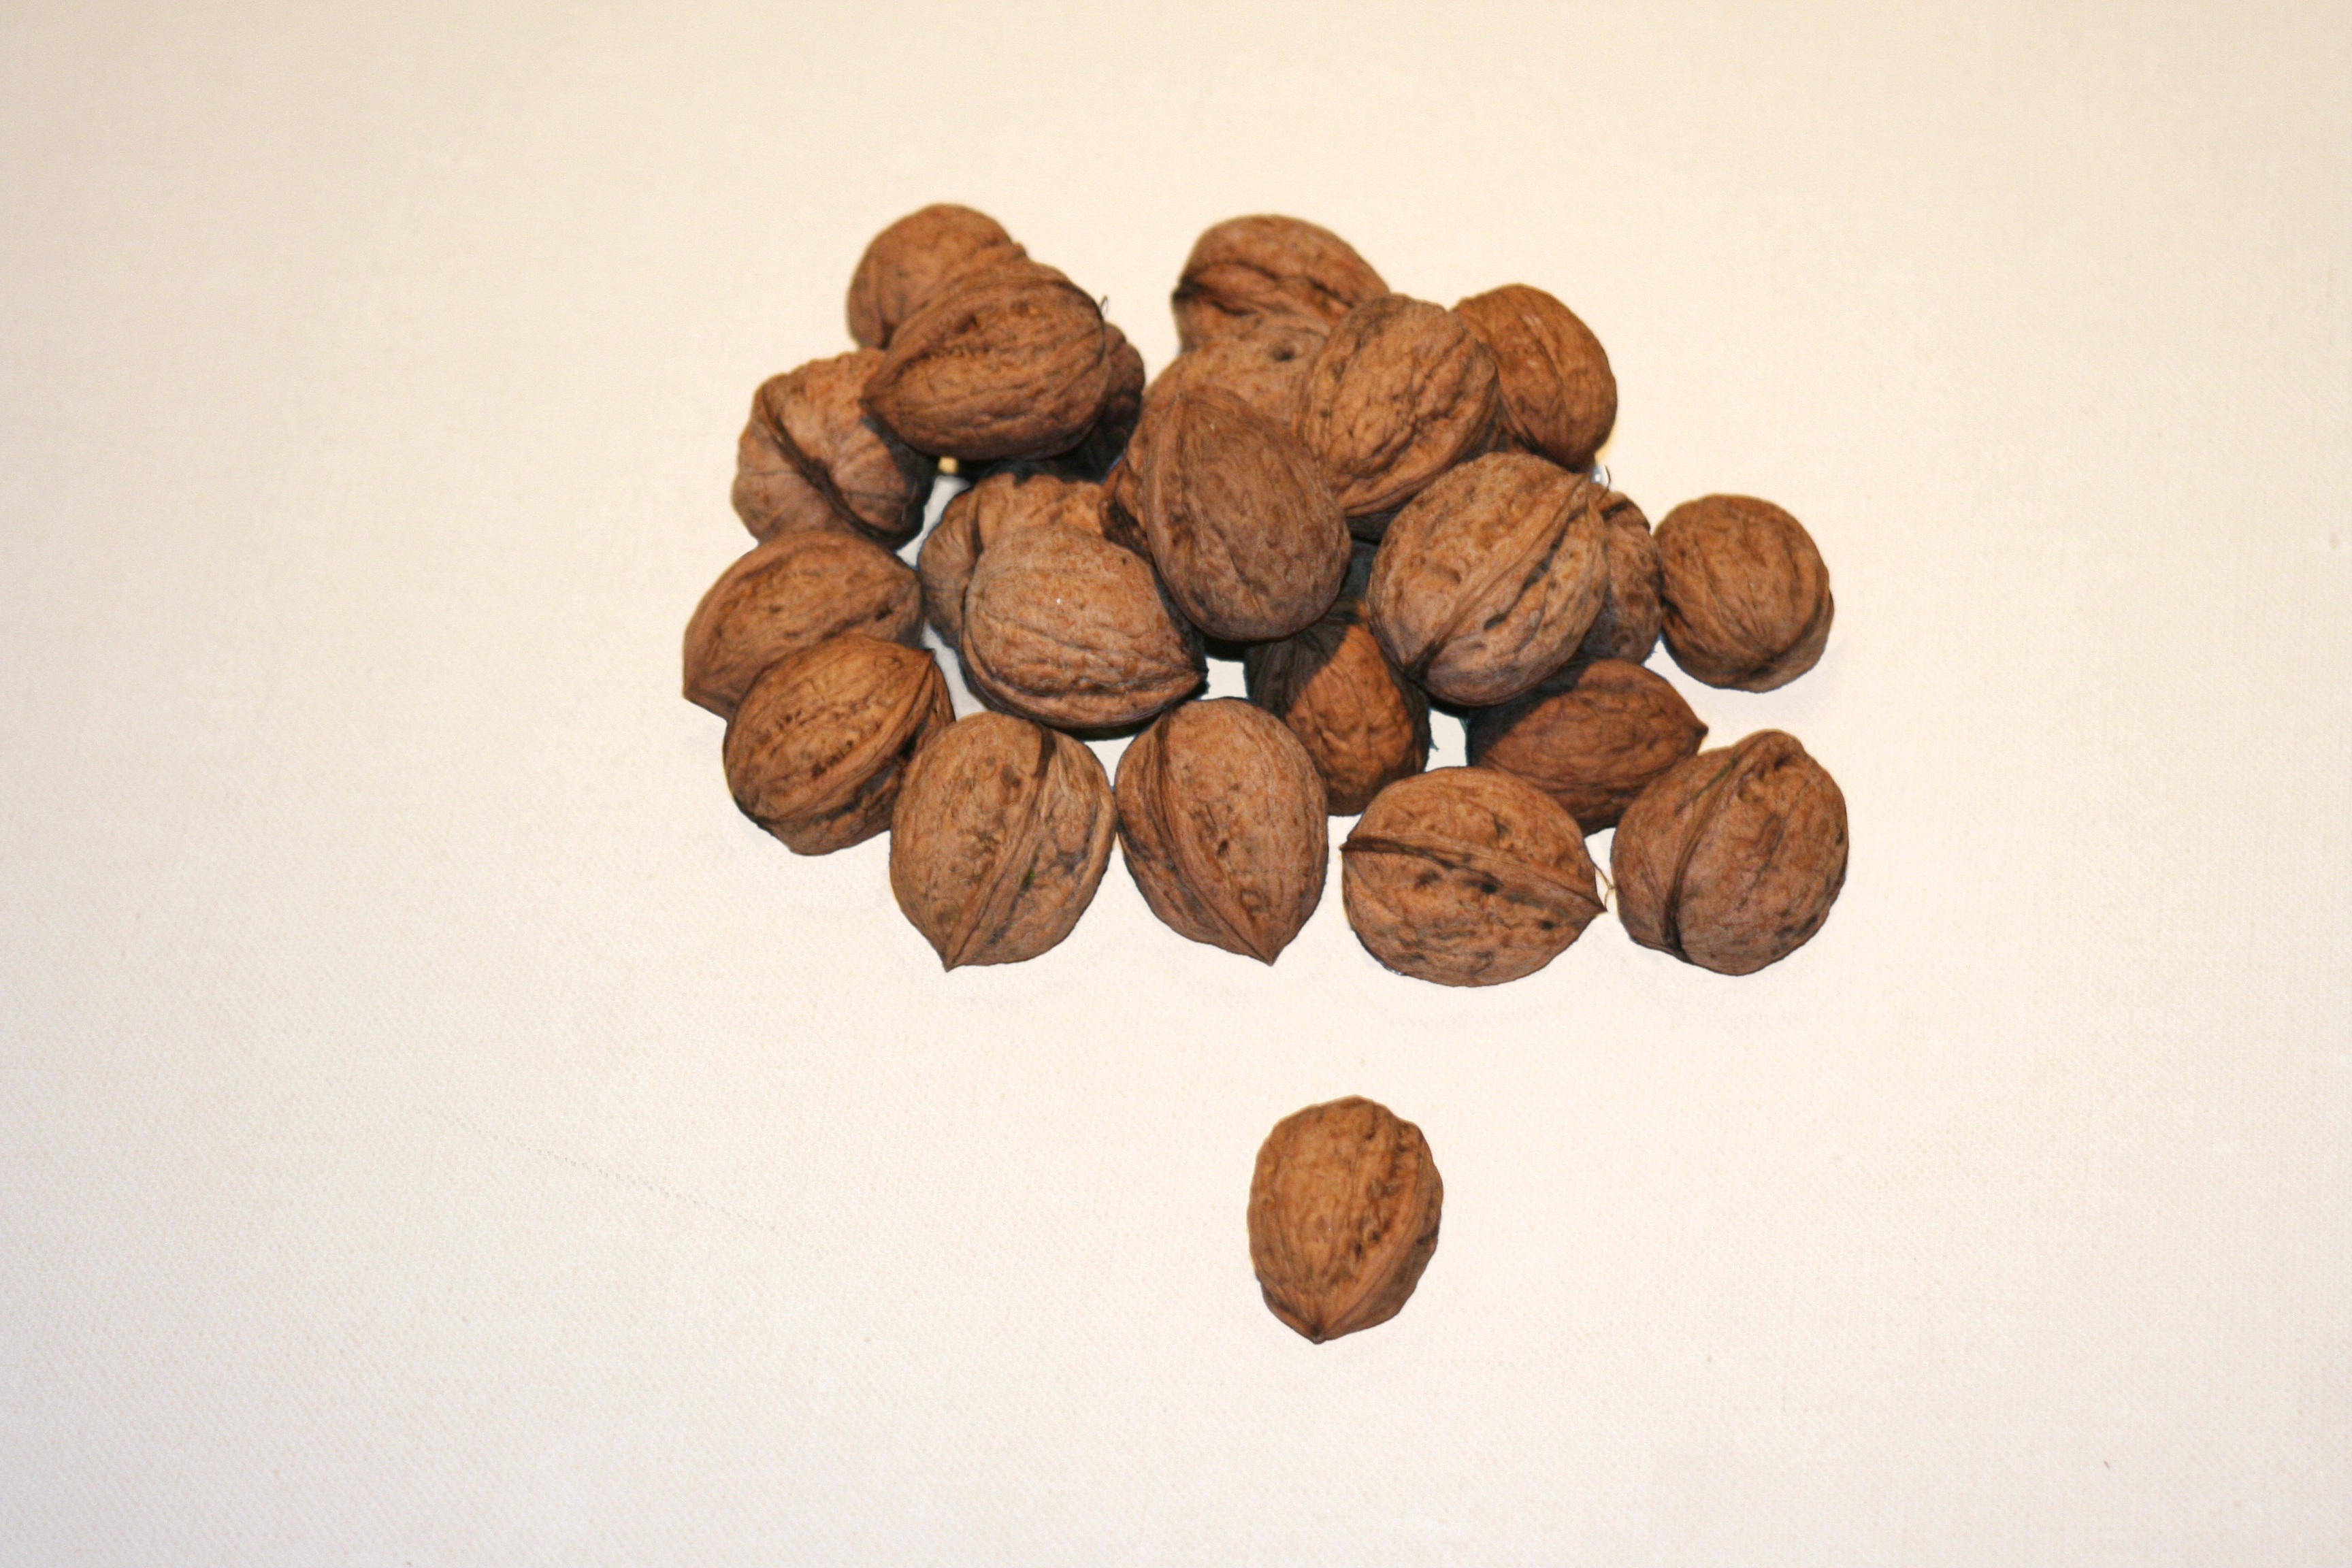
plant, wood, food, produce, brown, nut, healthy, eat, walnut, nuts, nutrition, hazelnut, walnuts, flavor, flowering plant, land plant, nuts seeds, walnuts on the table